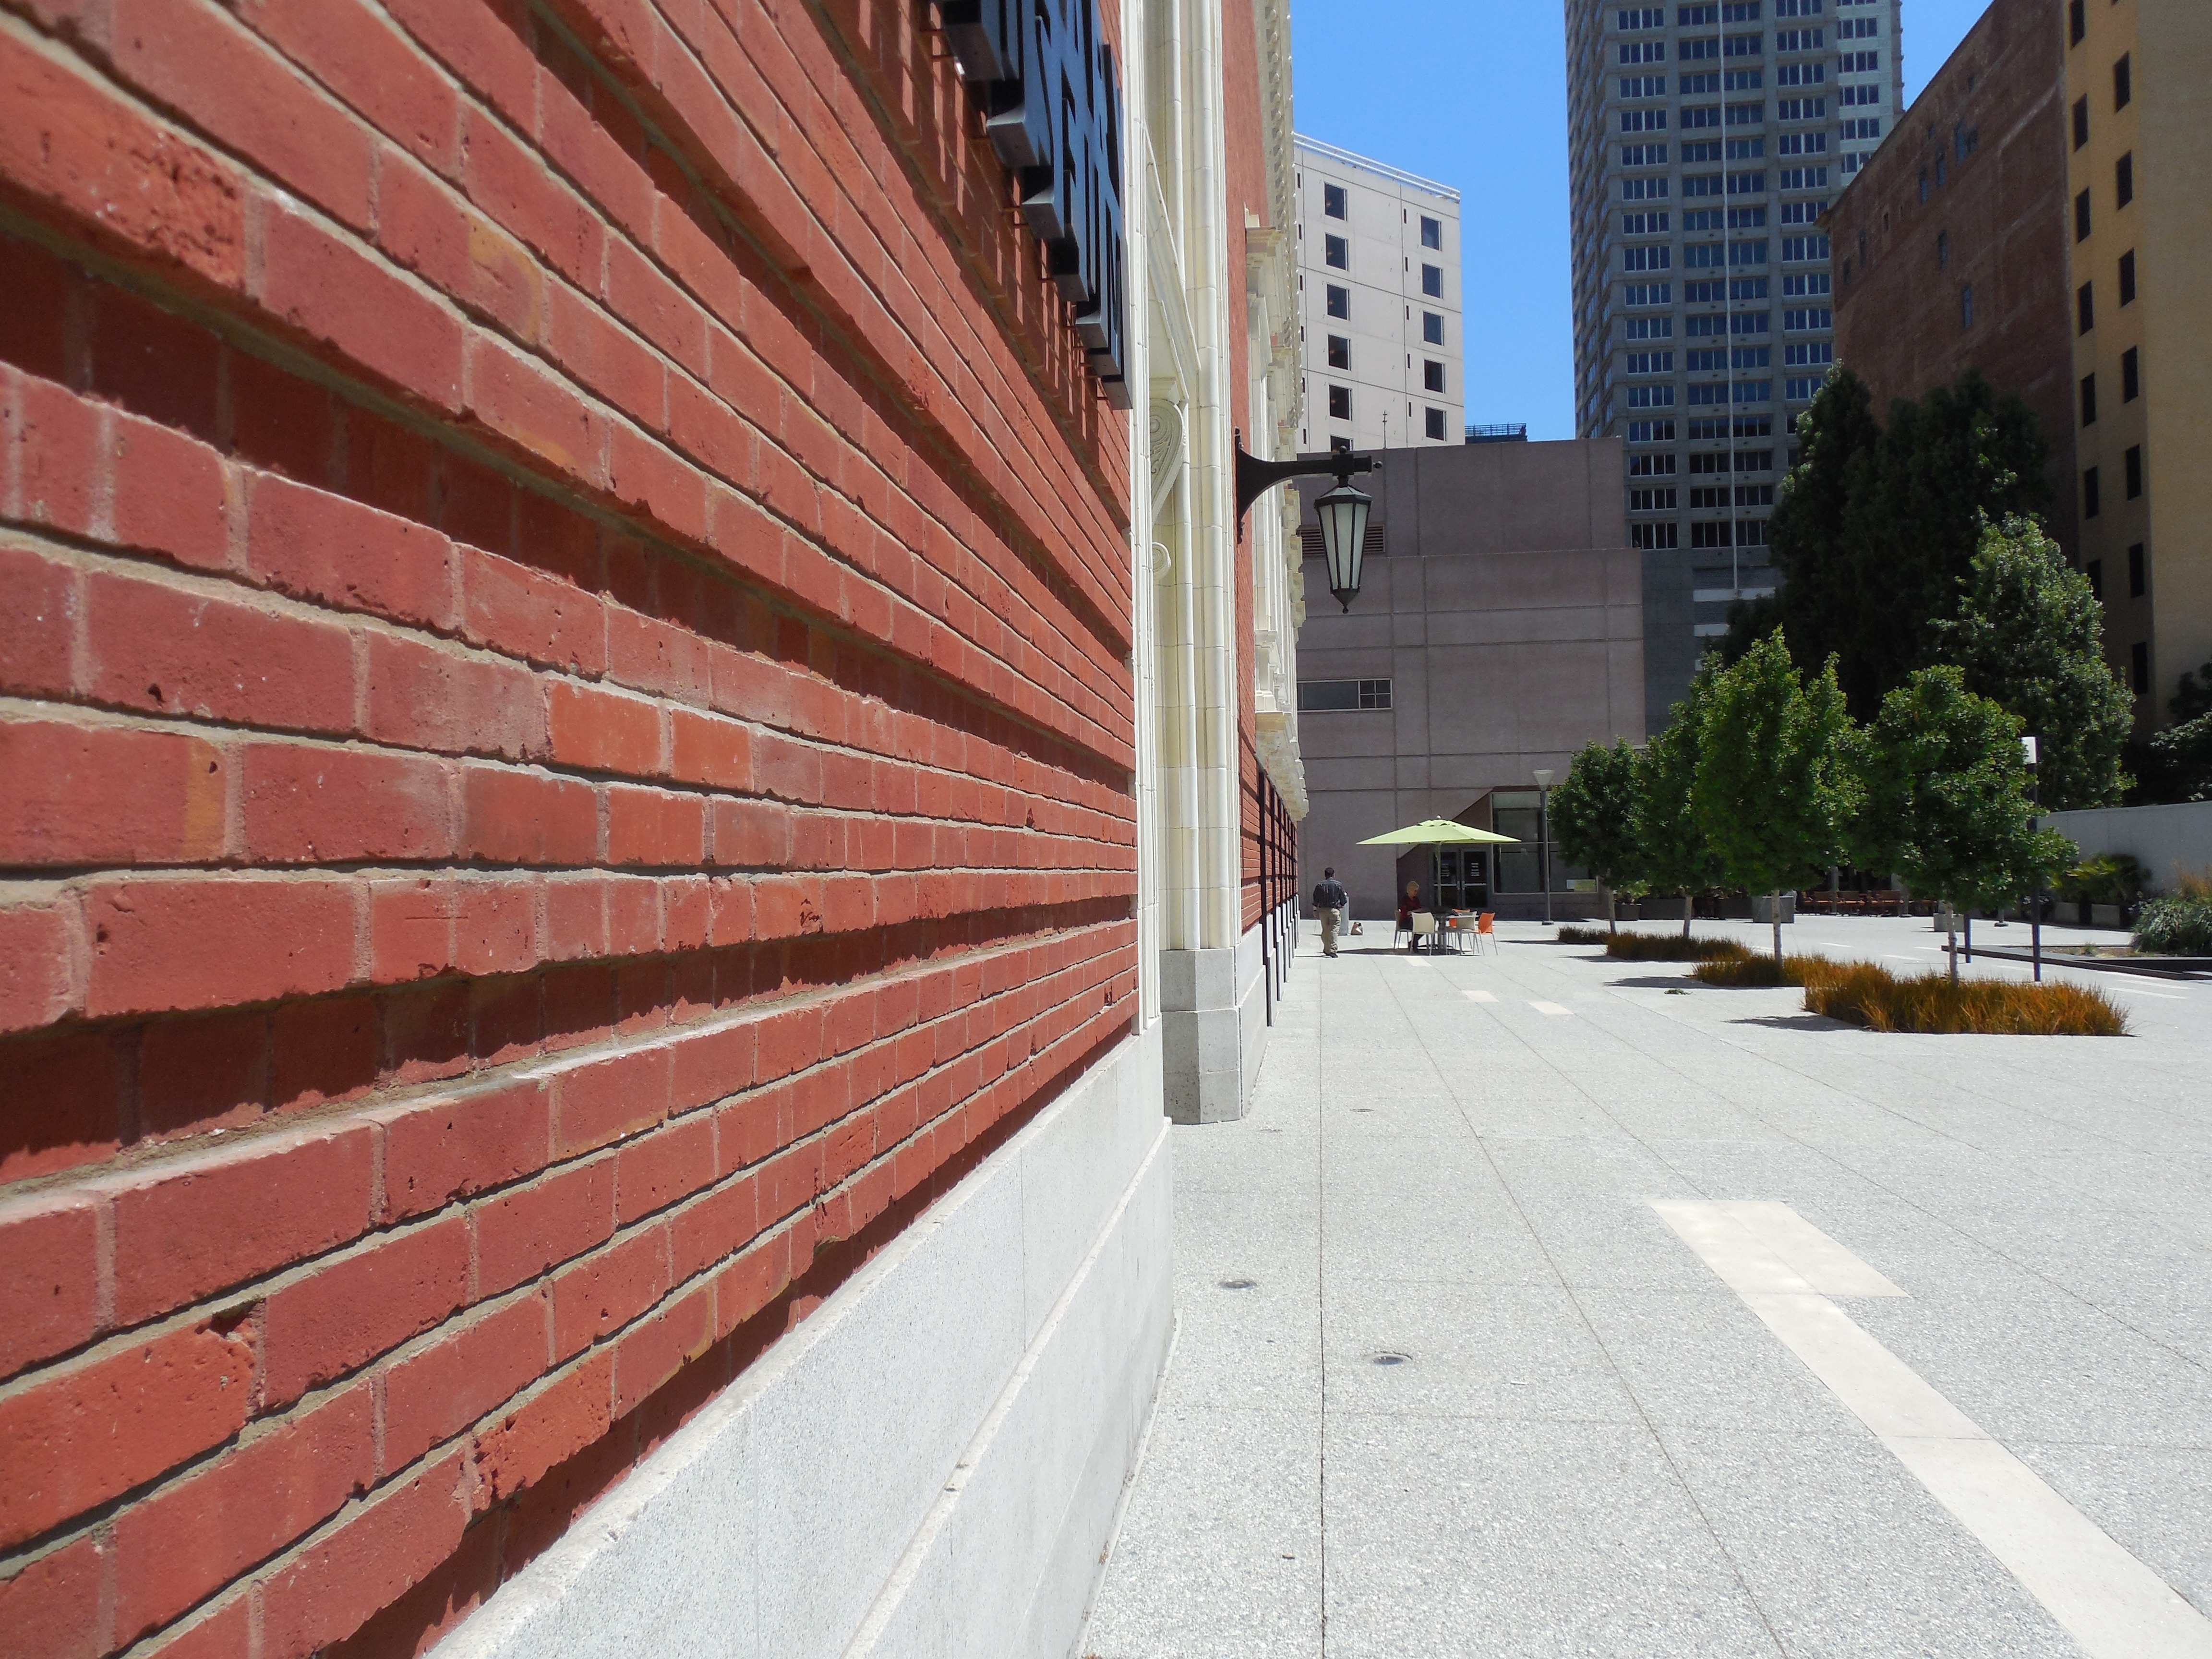
architecture, structure, people, sky, wood, roof, building, city, urban, wall, stone, downtown, distance, facade, brick, lane, trees, outside, cities, neighbourhood, residential area